Kenneth M. Jacobs

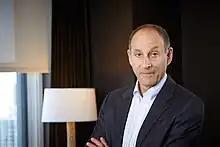
Kenneth Jacobs in 2023

Kenneth M. Jacobs (born September 1958) is an American business executive. He was the CEO and chairman of Lazard from 2009 until September 2023, when he became executive chairman.